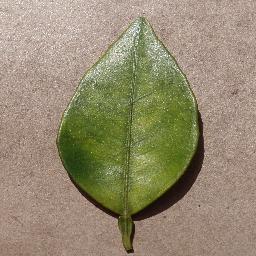
Label: Orange___Haunglongbing_(Citrus_greening)